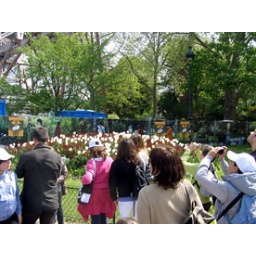
flower bed by the Eiffel tower